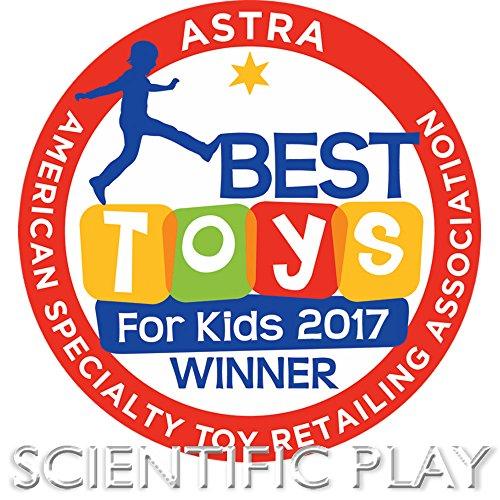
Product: Snap Circuits Stem Electronics Discovery Kit
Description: AWARD WINNING Snap Circuit line of Electronic dISCOVERY Kits.
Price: $53.01
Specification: ProductDimensions:9.8x1.8x15inches|ItemWeight:2pounds|ShippingWeight:2.05pounds(Viewshippingratesandpolicies)|ASIN:B0719QGWMZ|Itemmodelnumber:SC-STEM|Manufacturerrecommendedage:8-16years